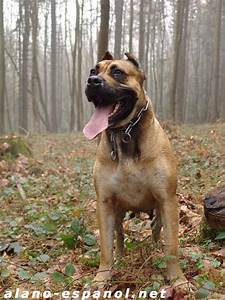
Label: cane